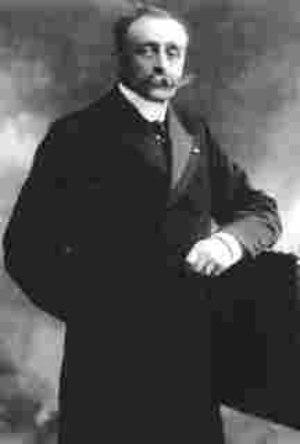
Le chevalier Étienne Gustave Marie Ghislain Emile de Vrière, né le 9 novembre 1857 à Bruges et décédé le 8 novembre 1936 à Beernem, fut un homme politique catholique belge.